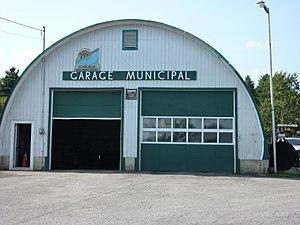
Garage municipal de Saint-Zénon-du-Lac-Humqui
Saint-Zénon-du-Lac-Humqui, communément appelée Lac-Humqui, est une municipalité de paroisse canadienne à vocation agricole et forestière d'environ 400 habitants située dans l'Est du Québec dans la vallée de la Matapédia au Bas-Saint-Laurent.